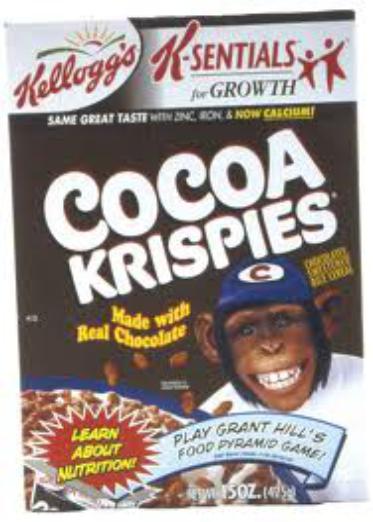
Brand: Cocoa Krispies
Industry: Food